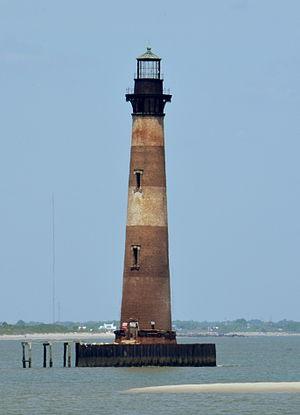
Les phares de Morris Island est un phare inactif situé sur Morris Island, du côté sud de l'entrée port de Charleston dans le comté de Charleston en Caroline du Sud.